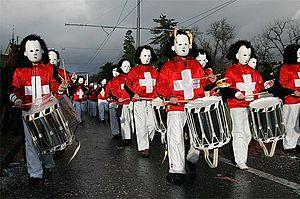
Carnaval de Bâle 2005
La vie musicale en Suisse regroupe les compositeurs, chefs-d'orchestres, interprètes suisses ou œuvrant en Suisse ainsi que les événements, écoles, institutions et associations liées à la vie musicale.